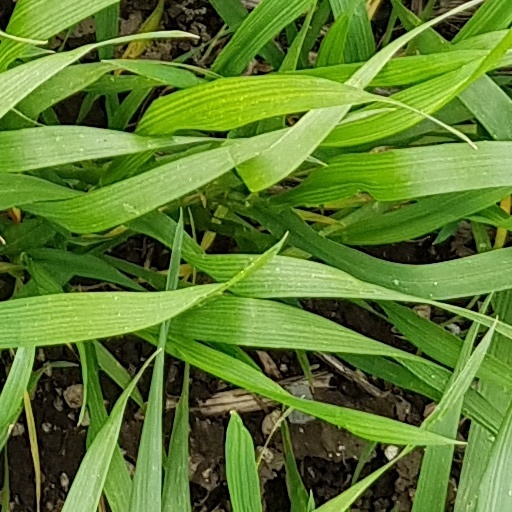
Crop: wheat